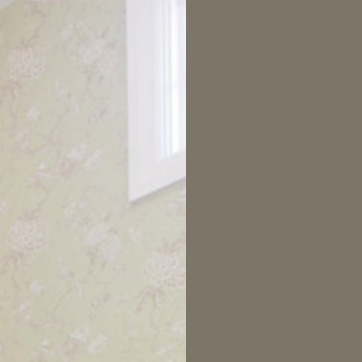
Material: wallpaper